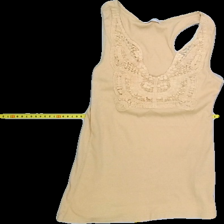
View: front
Type: Tank top
Category: Ladies
Brand: Not Applicable
Colors: Orange
Material: 100%cotton
Pattern: Lace
Cut: Regular, V-collar
Size: L
Season: Summer
Trend: No trend
Stains: No
Price range: <50
Recommended usage: Export